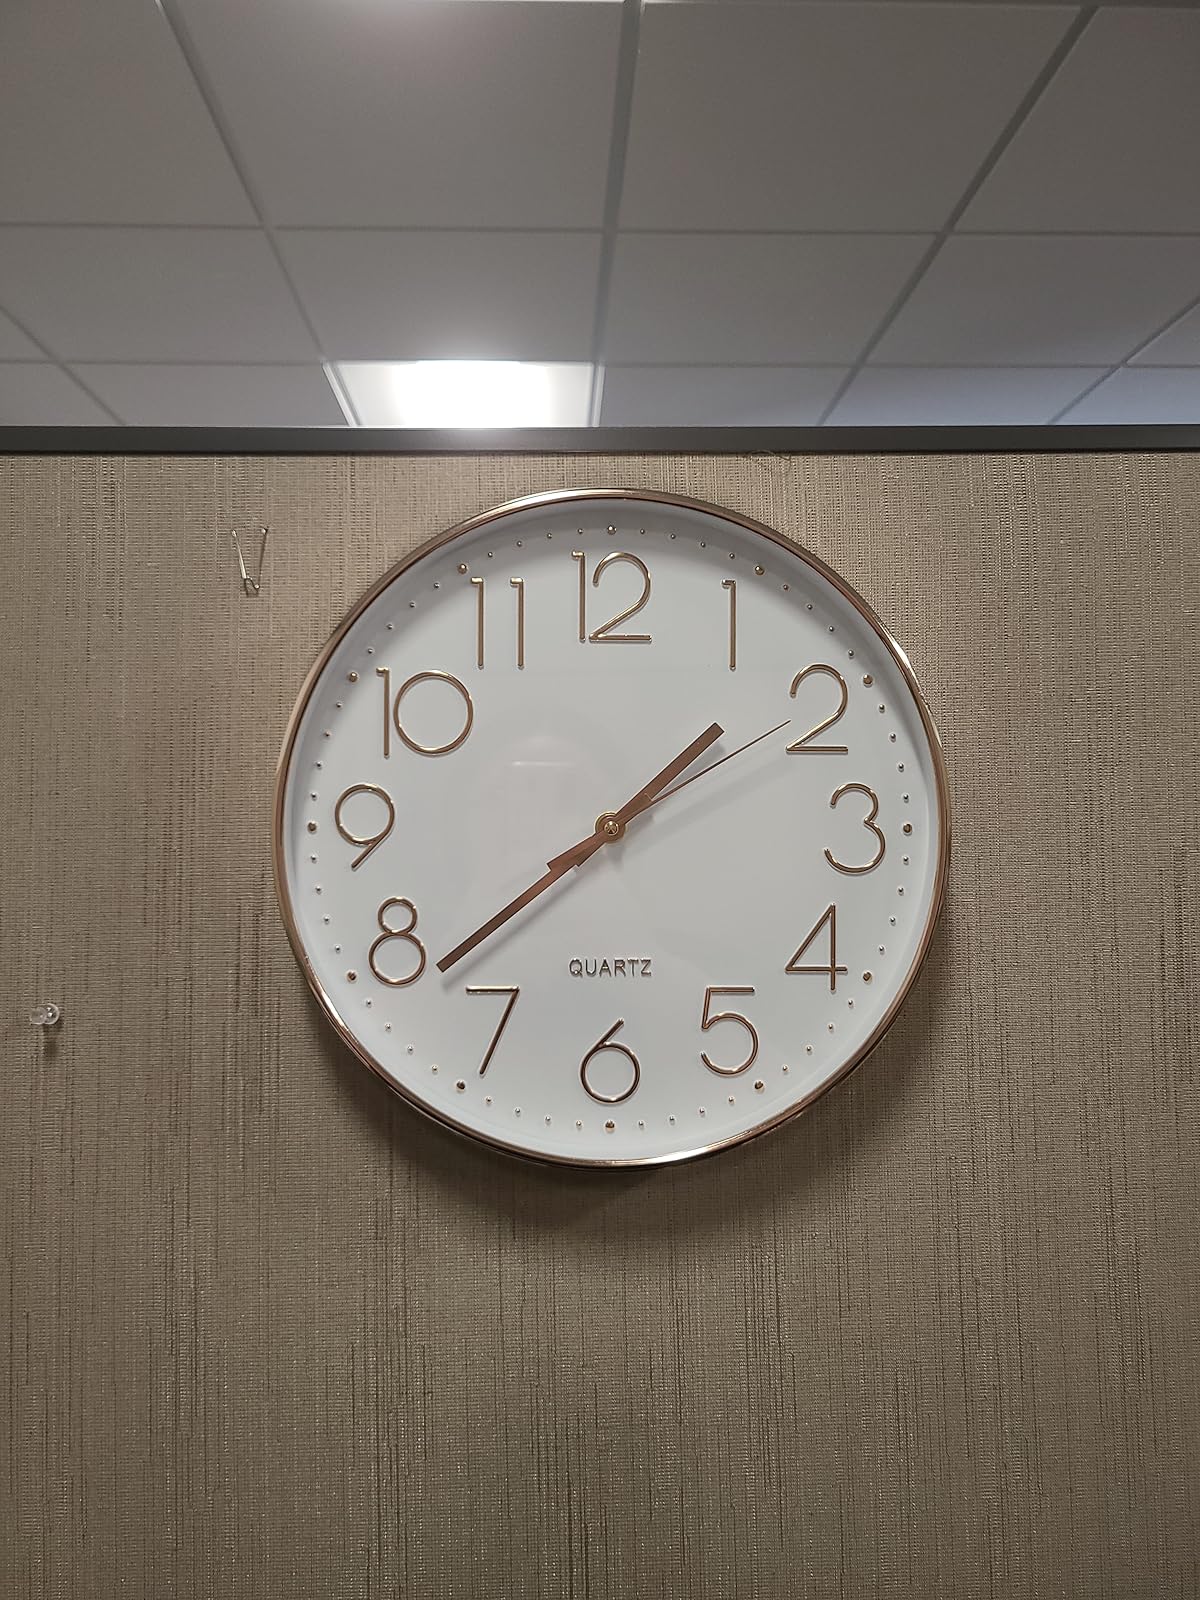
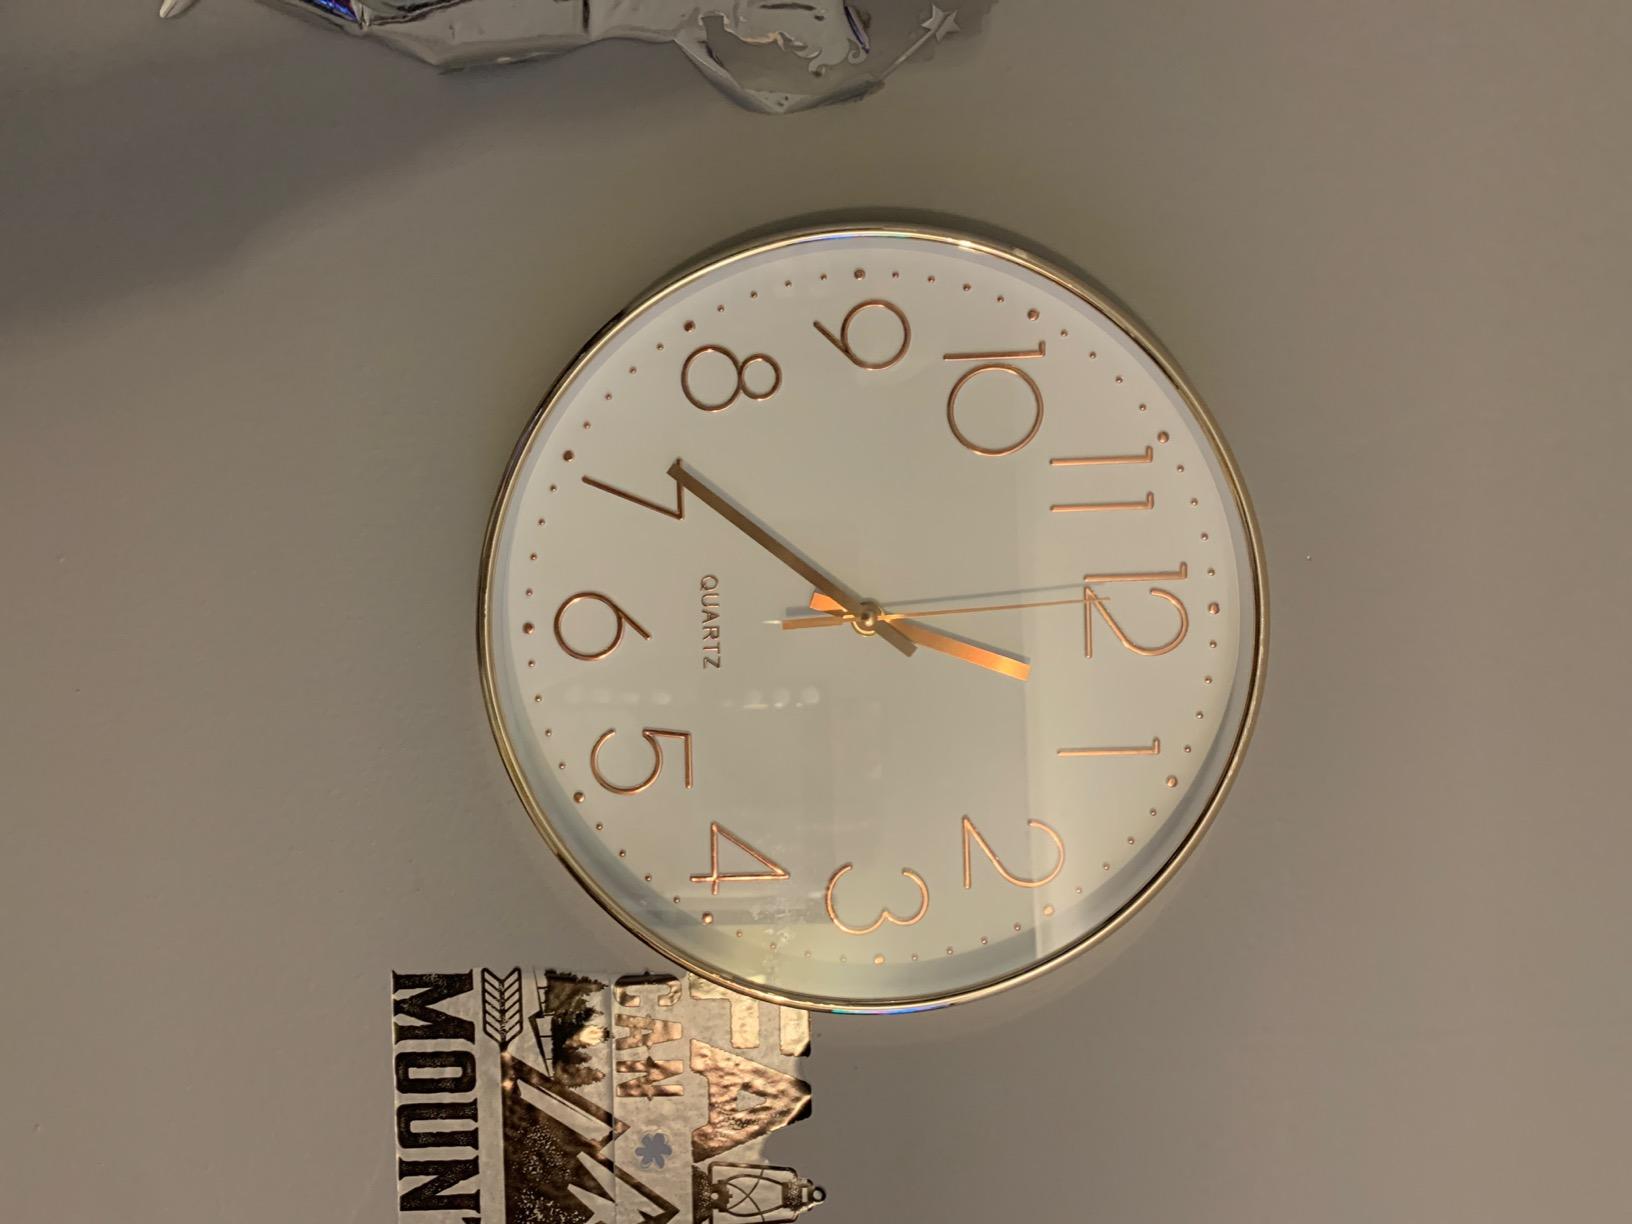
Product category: clock
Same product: yes